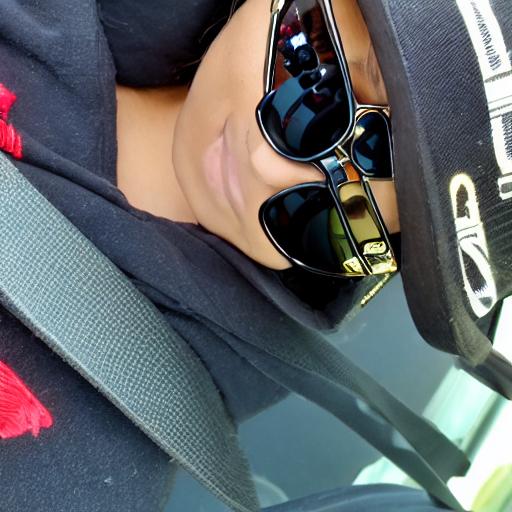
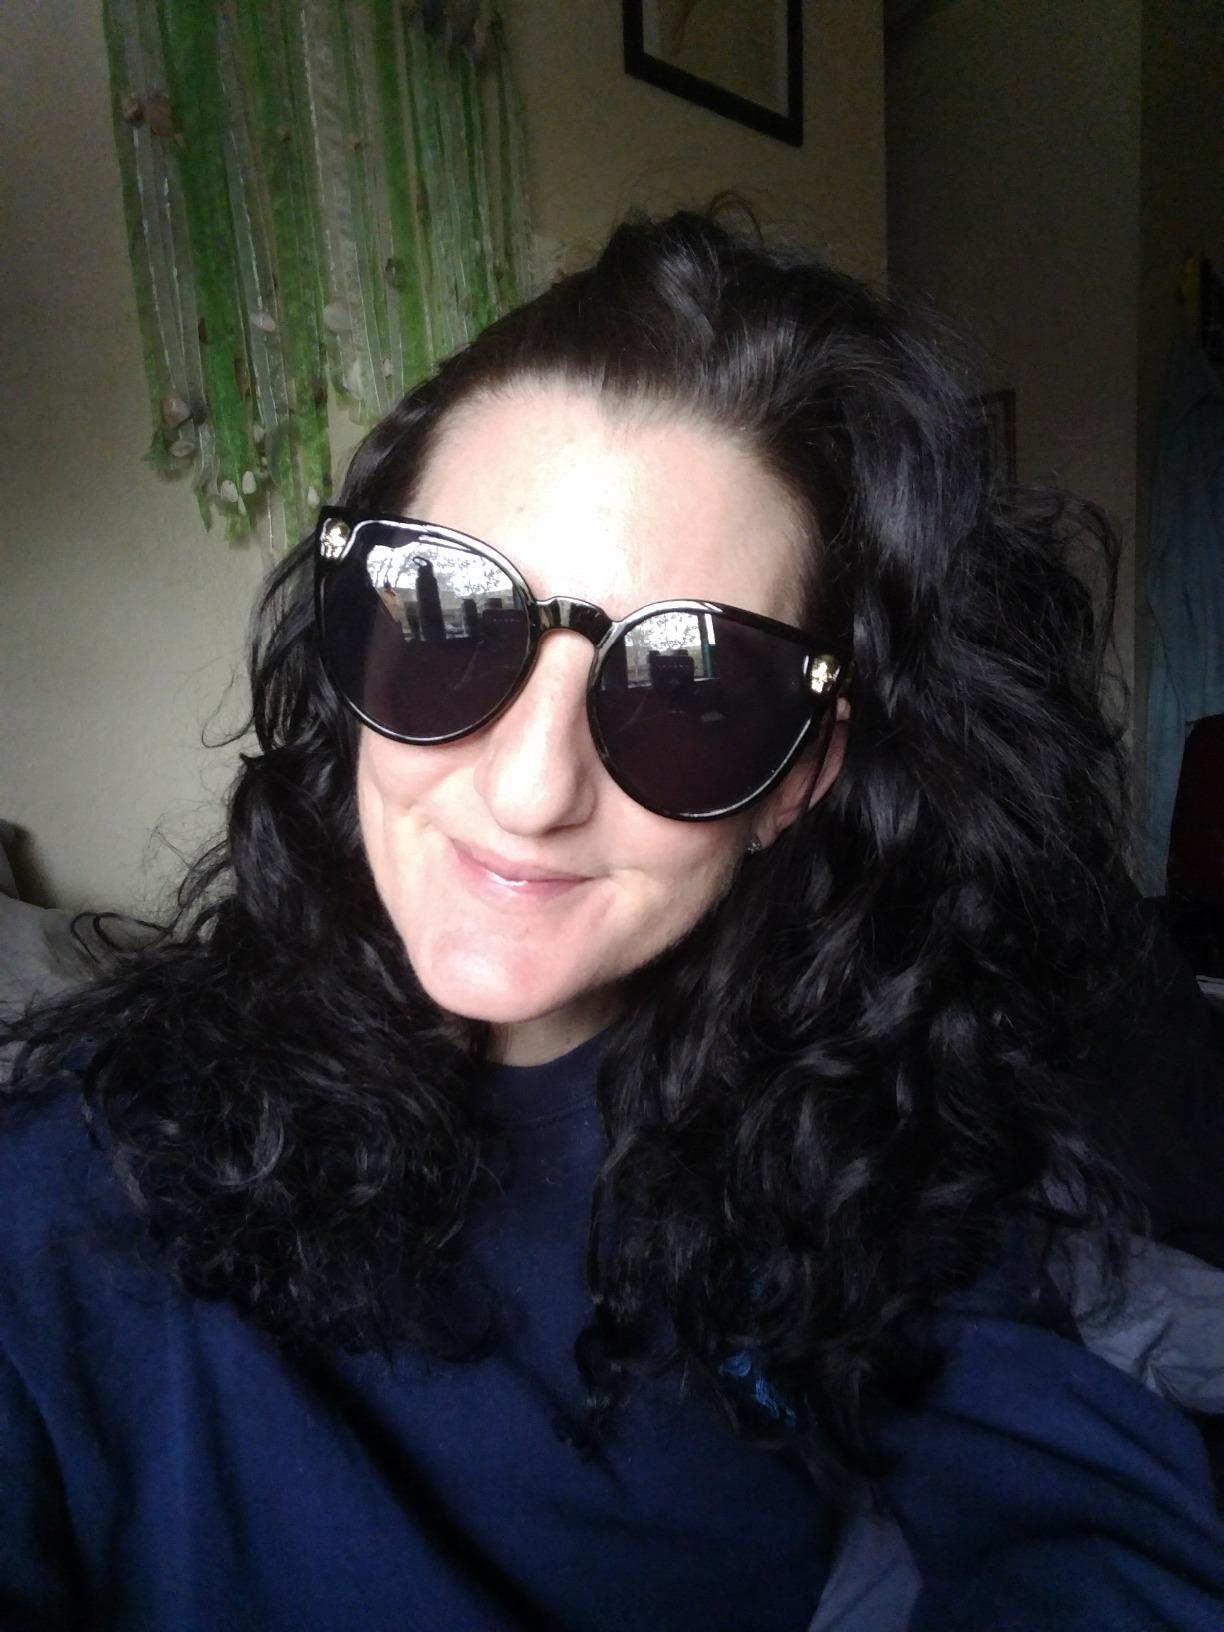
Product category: accessories_sunglasses
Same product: no